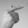
ASL letter: G